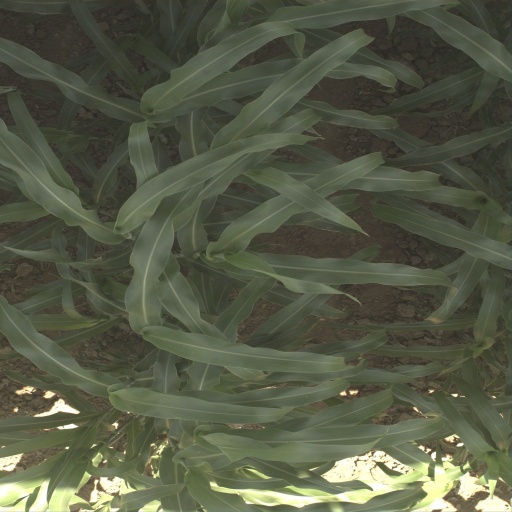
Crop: sorghum